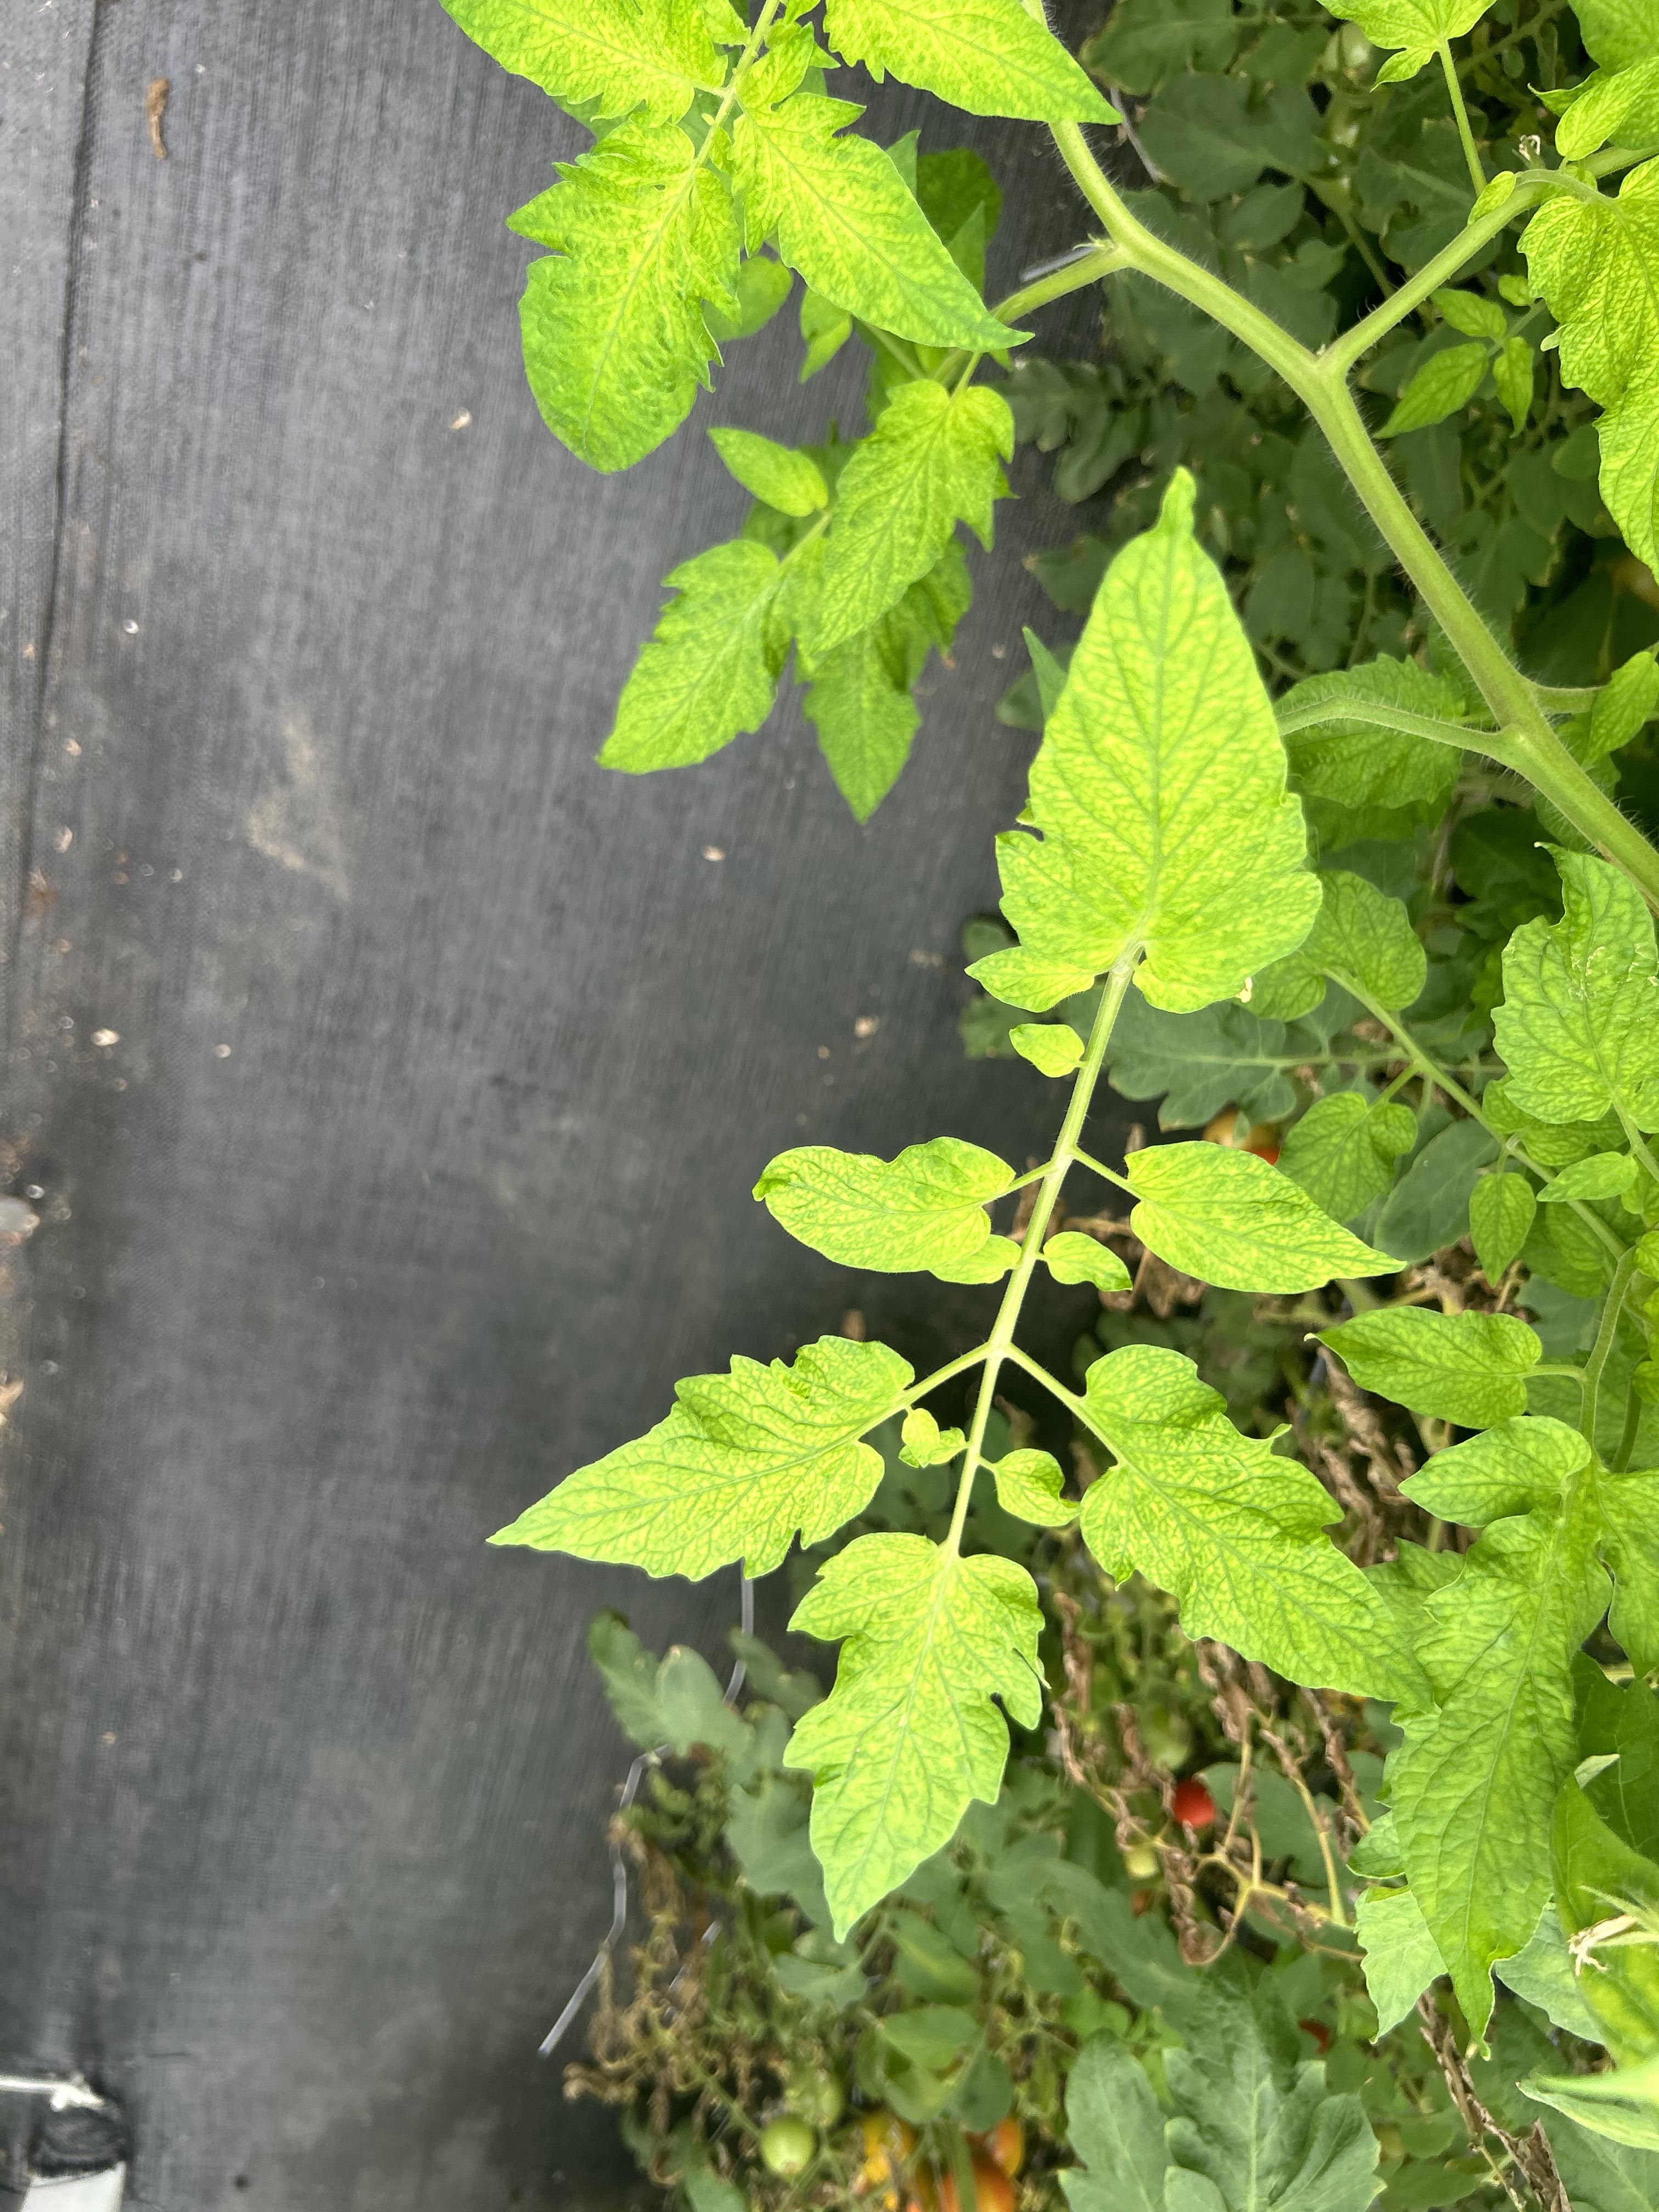
Disease: Viral